Gunstock war club

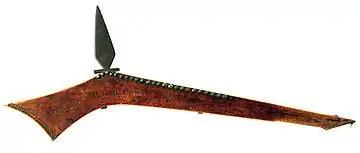
Iowa tribal gunstock war club, ca. 1800–1850, Nebraska

The gunstock club or gun stock war club is an Indigenous weapon used by many Native Americans and First Nations and named for its similar appearance to the wooden stocks of muskets and rifles of the time. Gunstock clubs were most predominantly used by Eastern Woodland and Plains tribes in the 18th and 19th centuries.